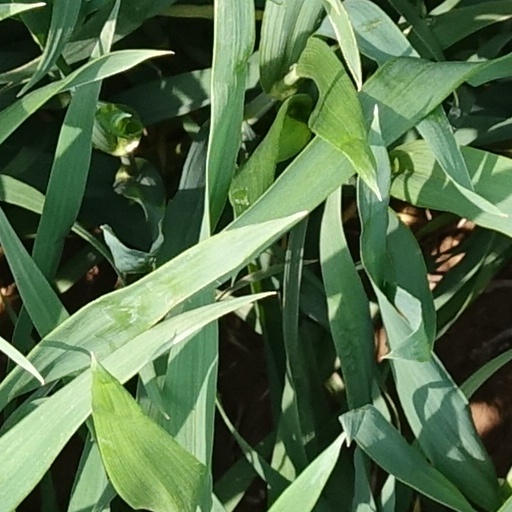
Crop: wheat